The Improv

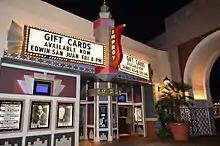
Irvine Improv

The Improv is a comedy club franchise. It was founded as a single venue in the Hell's Kitchen neighborhood of New York City in 1963, and expanded into a chain of venues in the late 1970s.